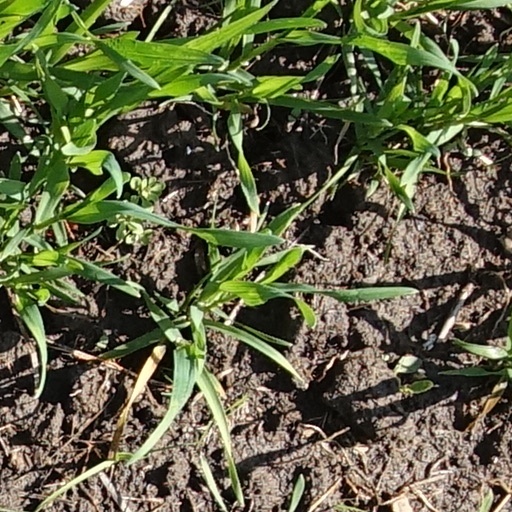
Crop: wheat